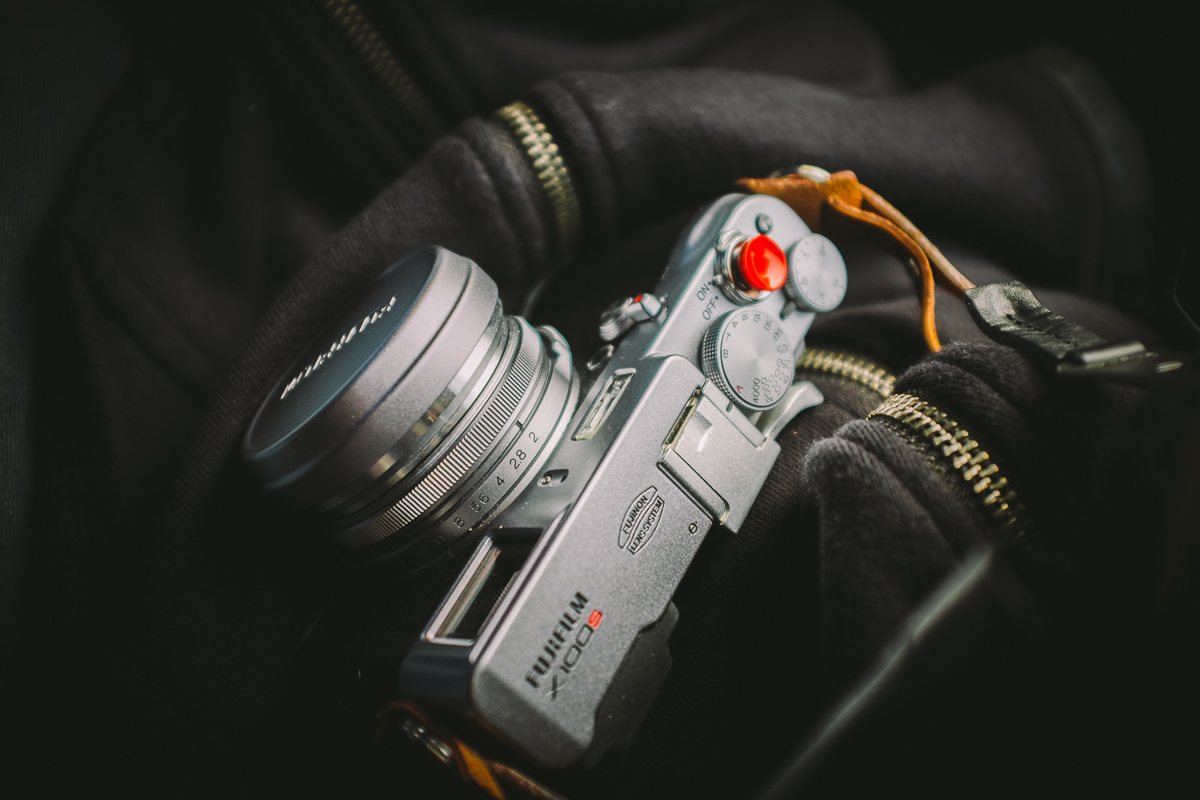
light, photographer, fujifilm, lens, darkness, black, tire, analog camera, single lens reflex camera